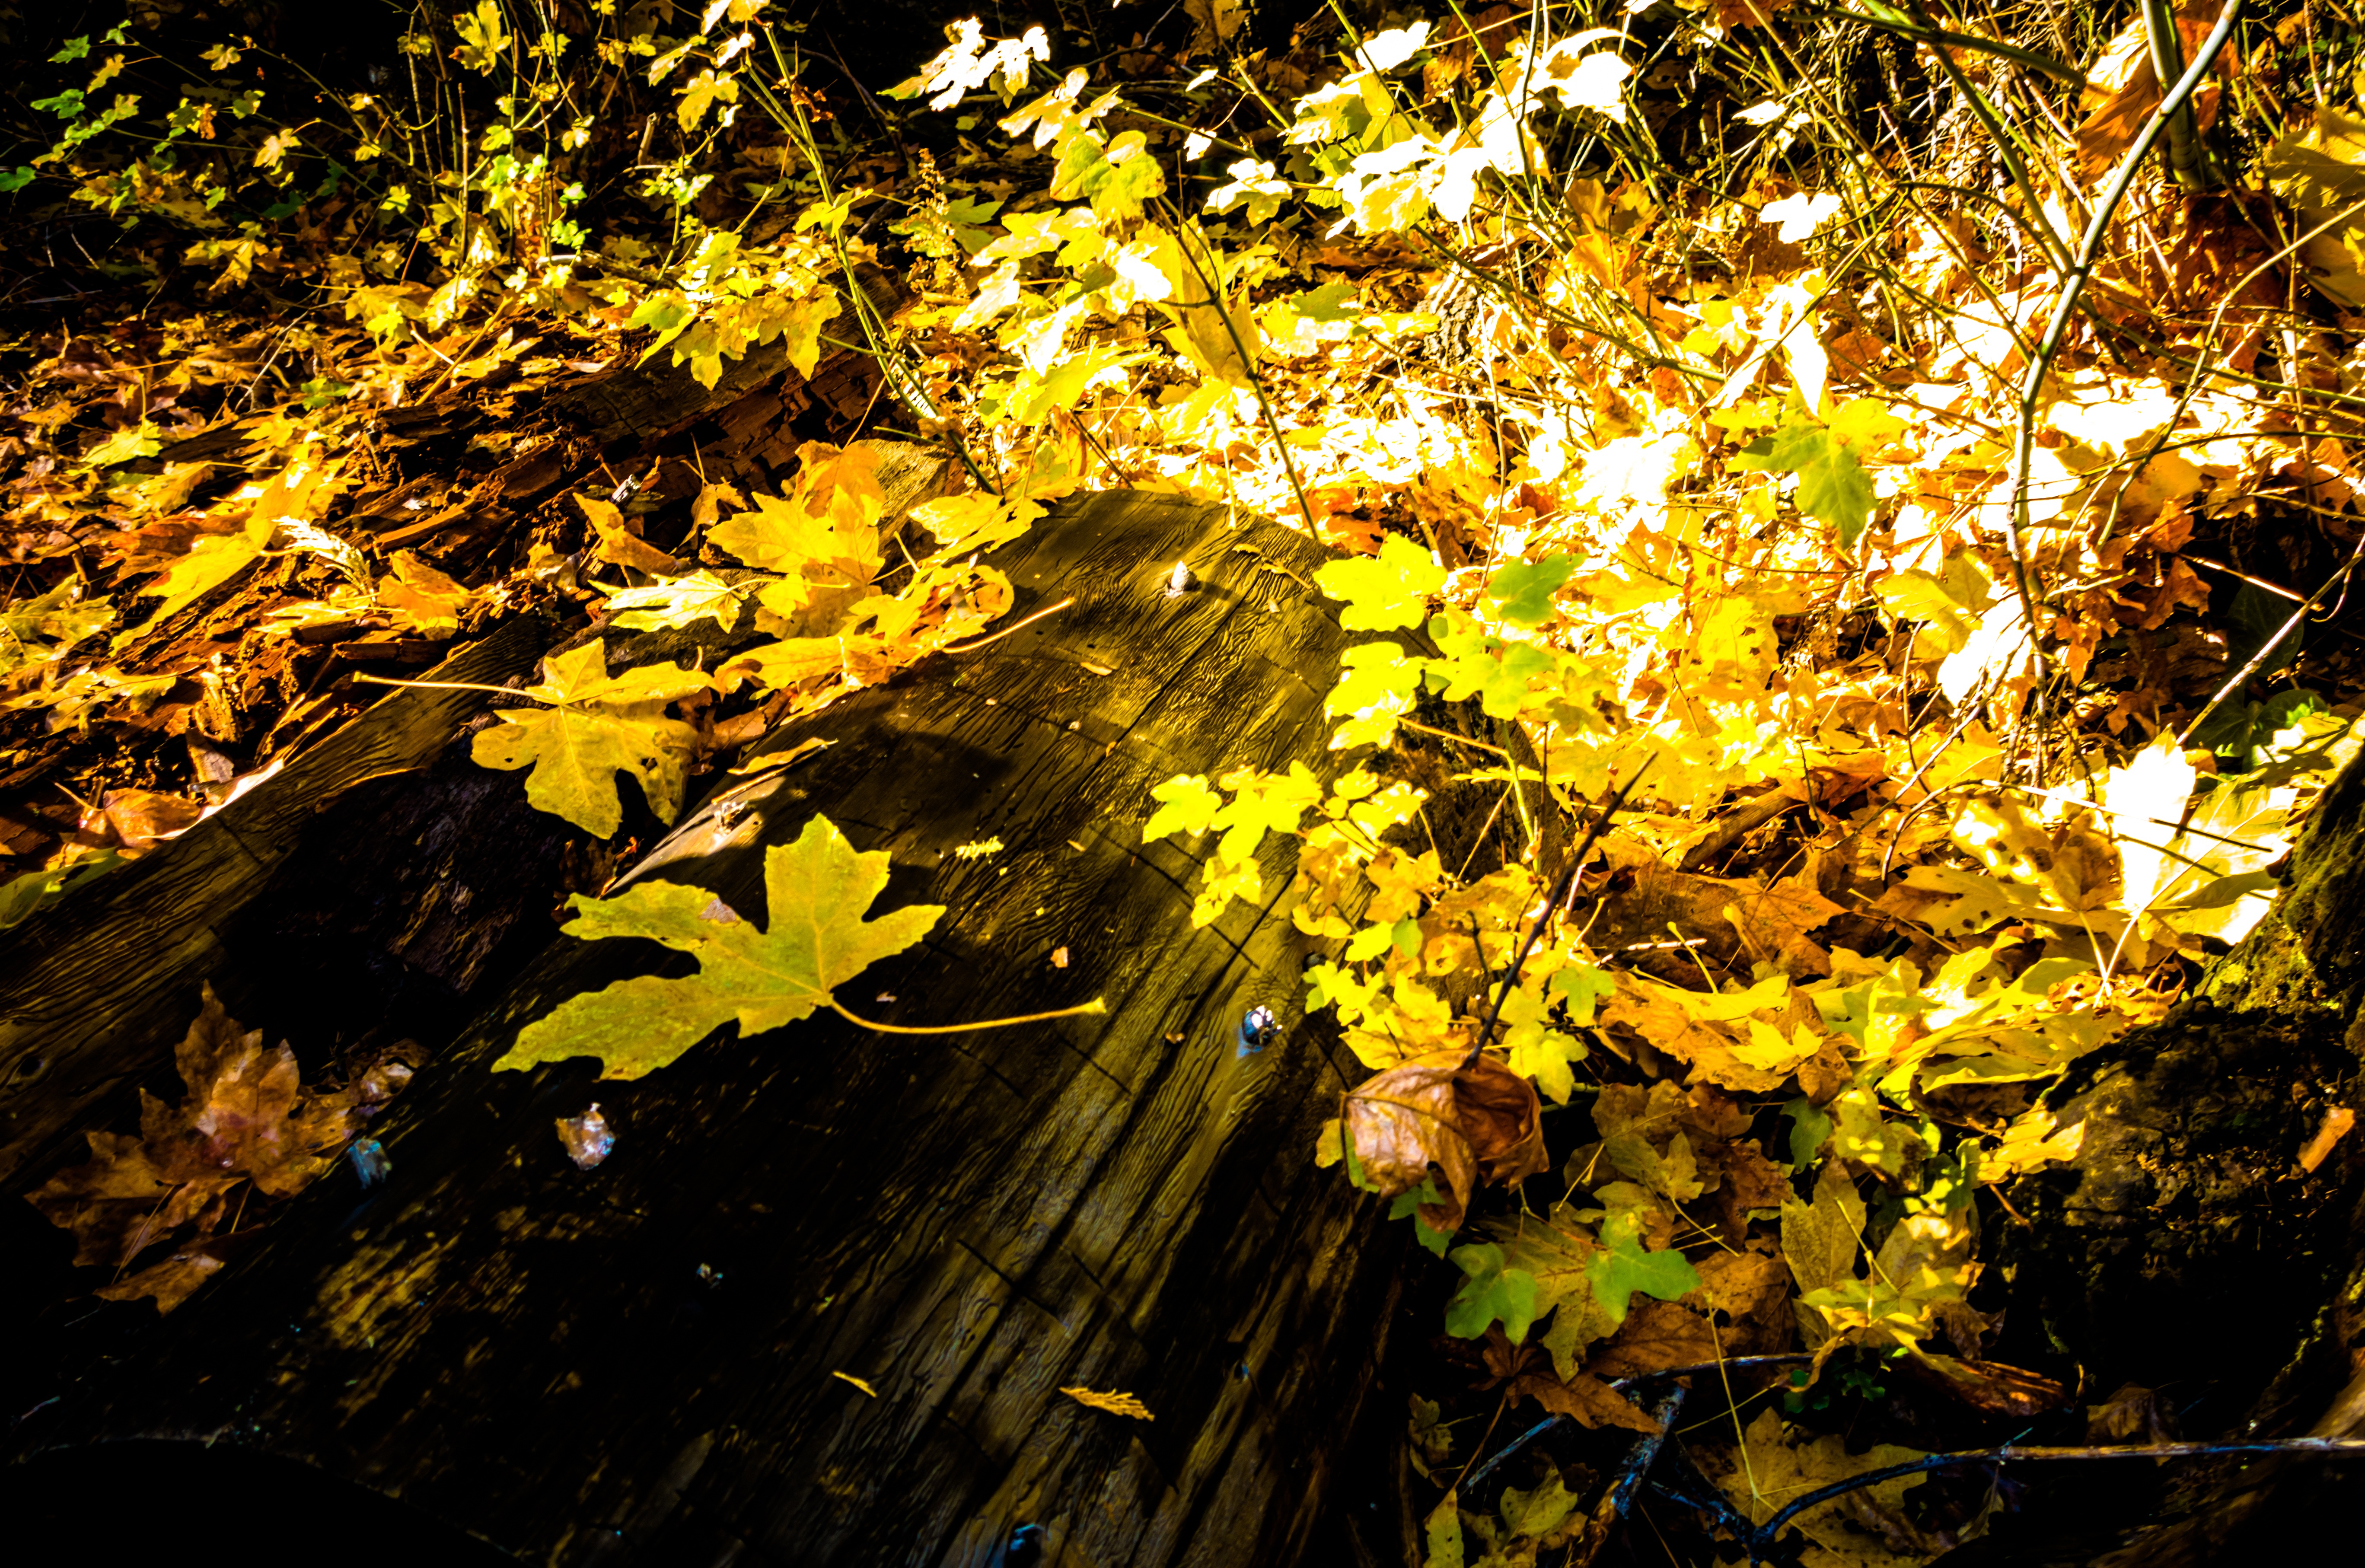
landscape, tree, nature, forest, outdoor, branch, light, plant, sky, sun, hiking, sunlight, morning, leaf, fall, flower, travel, yosemite, environment, reflection, scenic, natural, autumn, park, scenery, botany, yellow, flora, season, leaves, colors, deciduous, woodland, yosemite valley, national parks, woody plant, sequoia national park